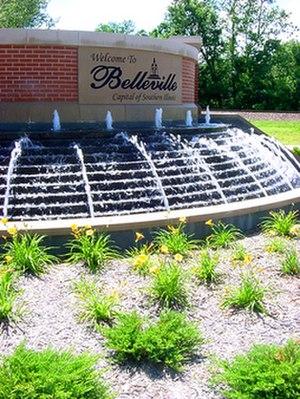
La ville de Belleville est le siège du comté de Saint Clair, dans l’État de l’Illinois, aux États-Unis. Sa population s’élevait à 44 478 habitants lors du recensement de 2010, estimée à 41 649 habitants en 2017.